Służewiec

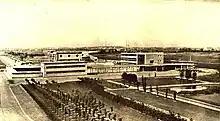
The Służewiec Horse Race Track in 1939.

In 1886, the Fort VIIA "Służewiec" had been built in the village, as part of the series of fortifications of the Warsaw Fortress, built around Warsaw by the Imperial Russian Army. The objective of the fort had been the protection of road leading to town of Puławy, now being the Puławska Streen. In 1909, it was decided to decommission and demolish the fortifications of the Warsaw Fortress, due to the high maintenance costs. As such, Fort VIIA was partially demolished in 1913. The building is currently located within the modern boundaries of the area of Służew.